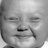
Emotion: happy